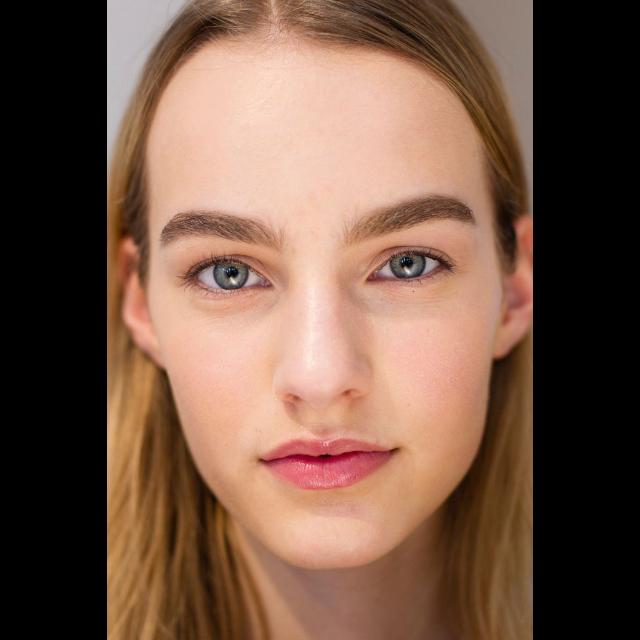
Portrait style: Real Portrait